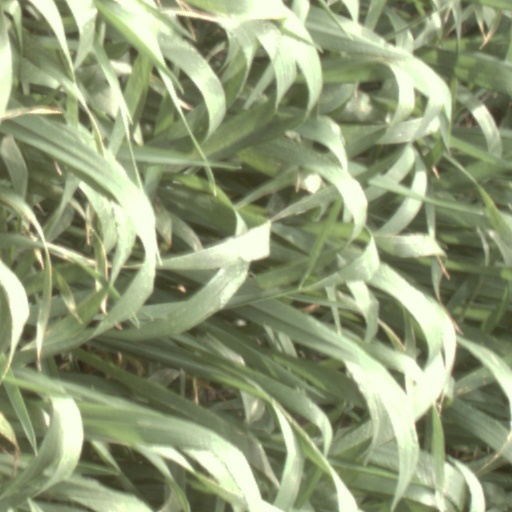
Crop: wheat